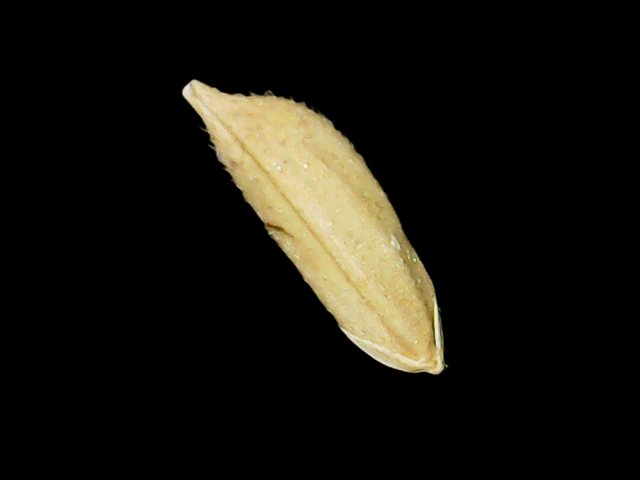
Rice variety: Binadhan12